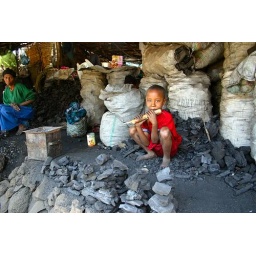
Young girl eating sugarcane and selling charcoal in a market.